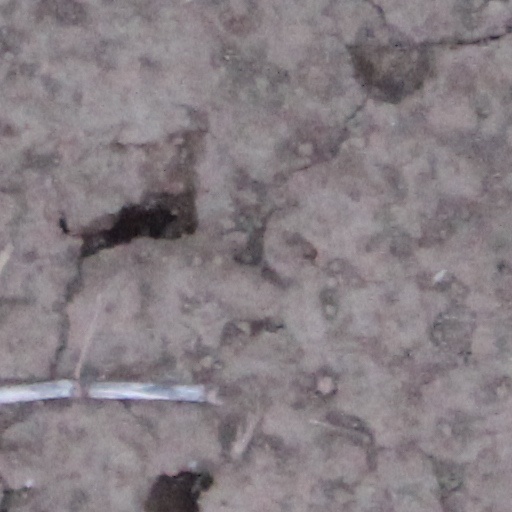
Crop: wheat